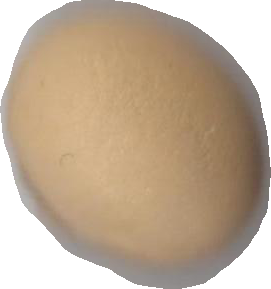
Variety: Grobogan